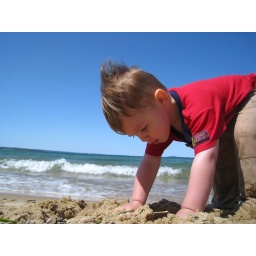
Playing in the sand and water on Grand Traverse bay